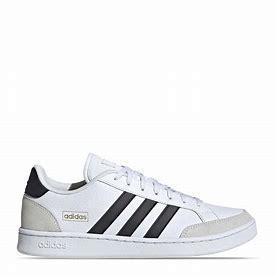
Brand: Adidas
Model: Grand Court